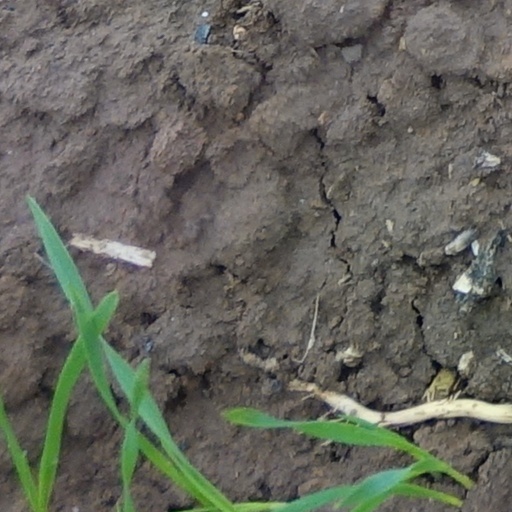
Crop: wheat